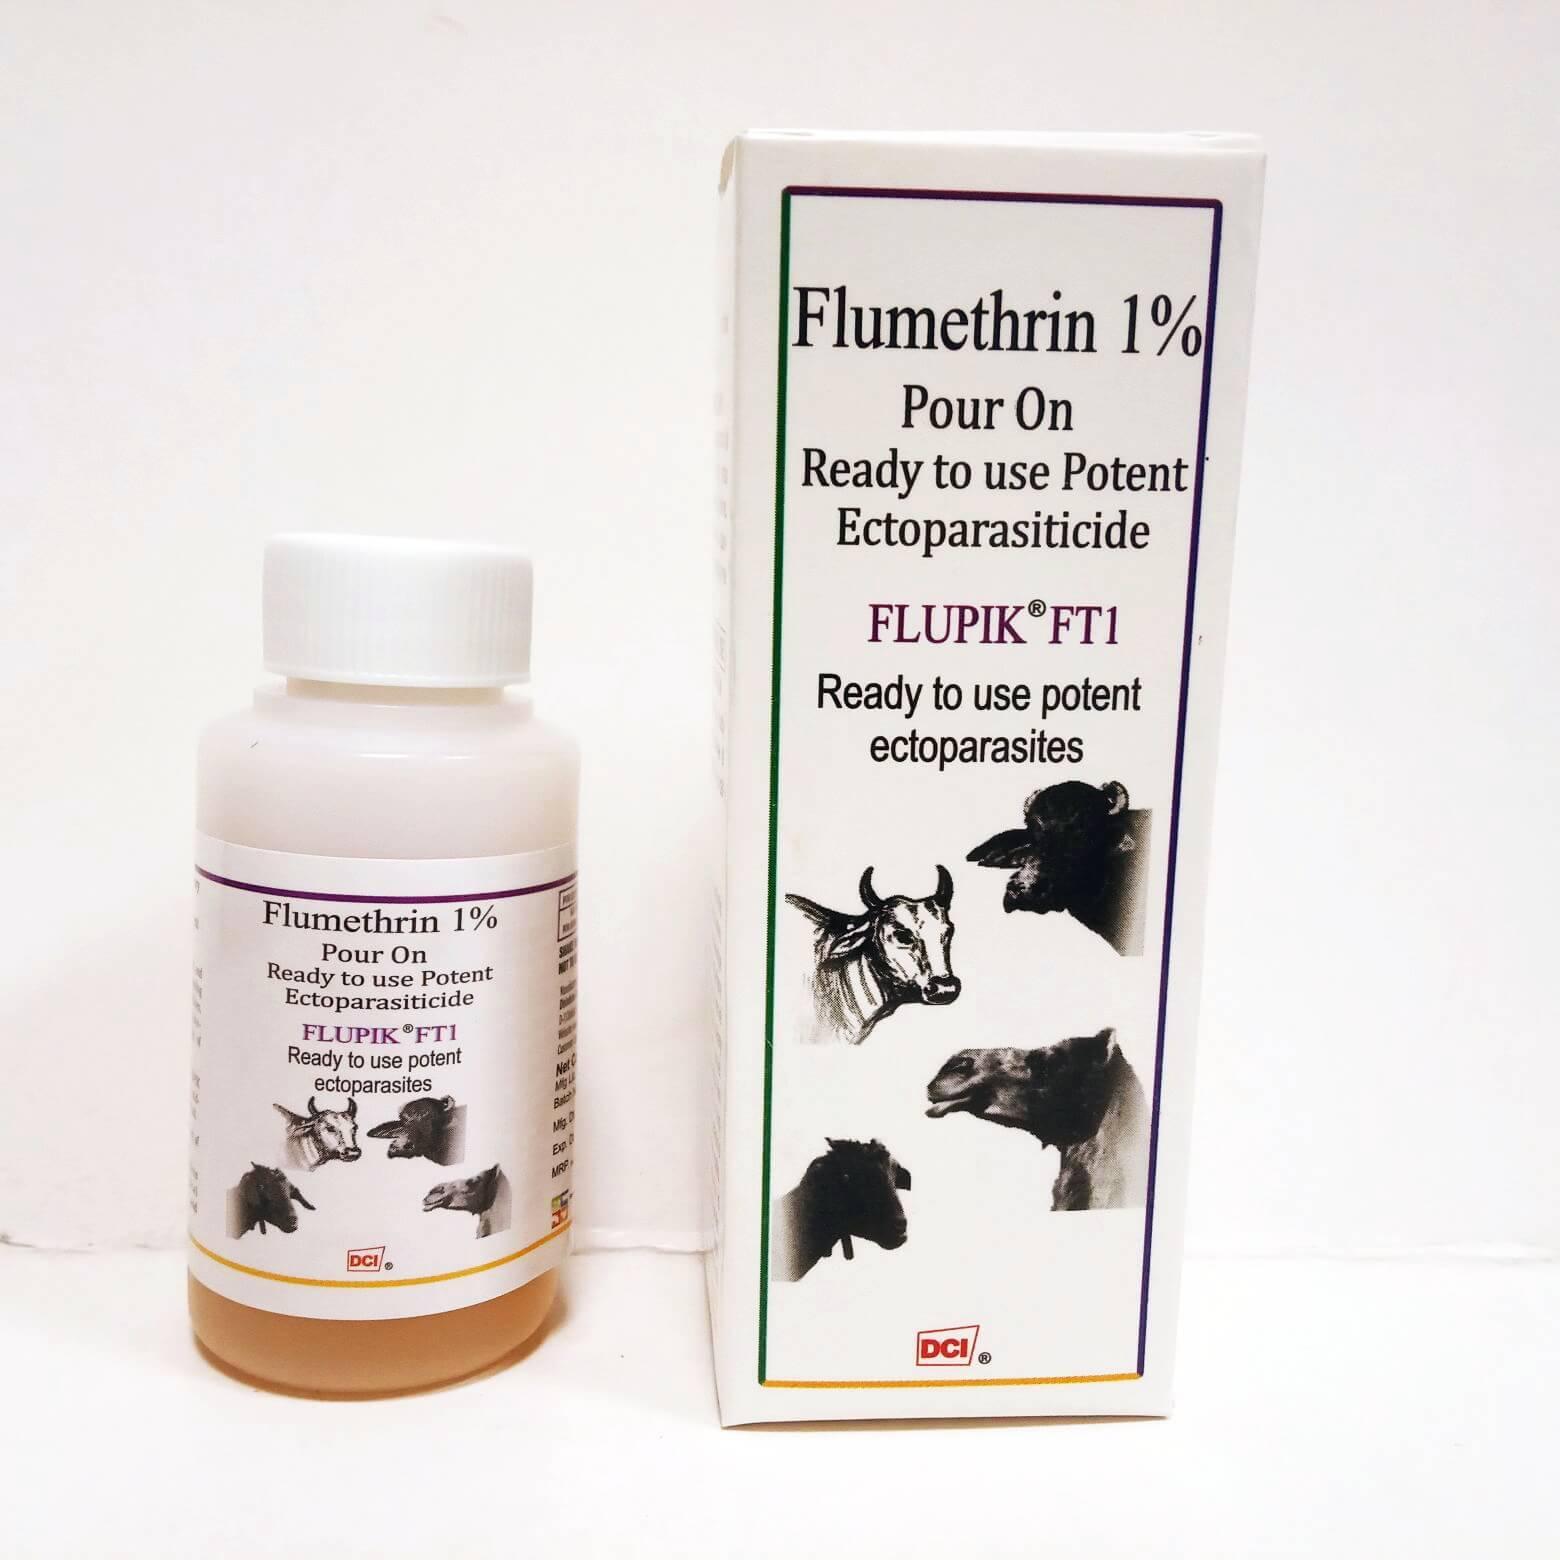
Kifungashio kilichotengenezwa kwa malighafi za plastiki, ndani inapatikana protini kwa ajili ya wanyama kama vile: mbuzi, ng'ombe au kondoo, kuwafanya wanenepe na kupata ukubwa unaoleta ushindani sokoni.